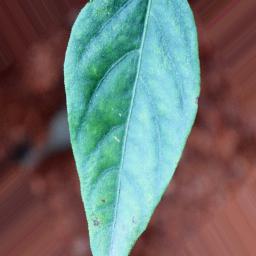
Label: healthy